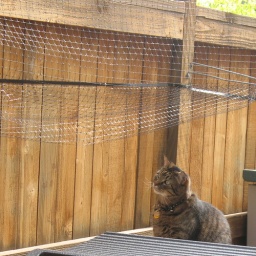
Butch looking at the cat fence. It keeps him in and other cats out and gives me piece of mind.